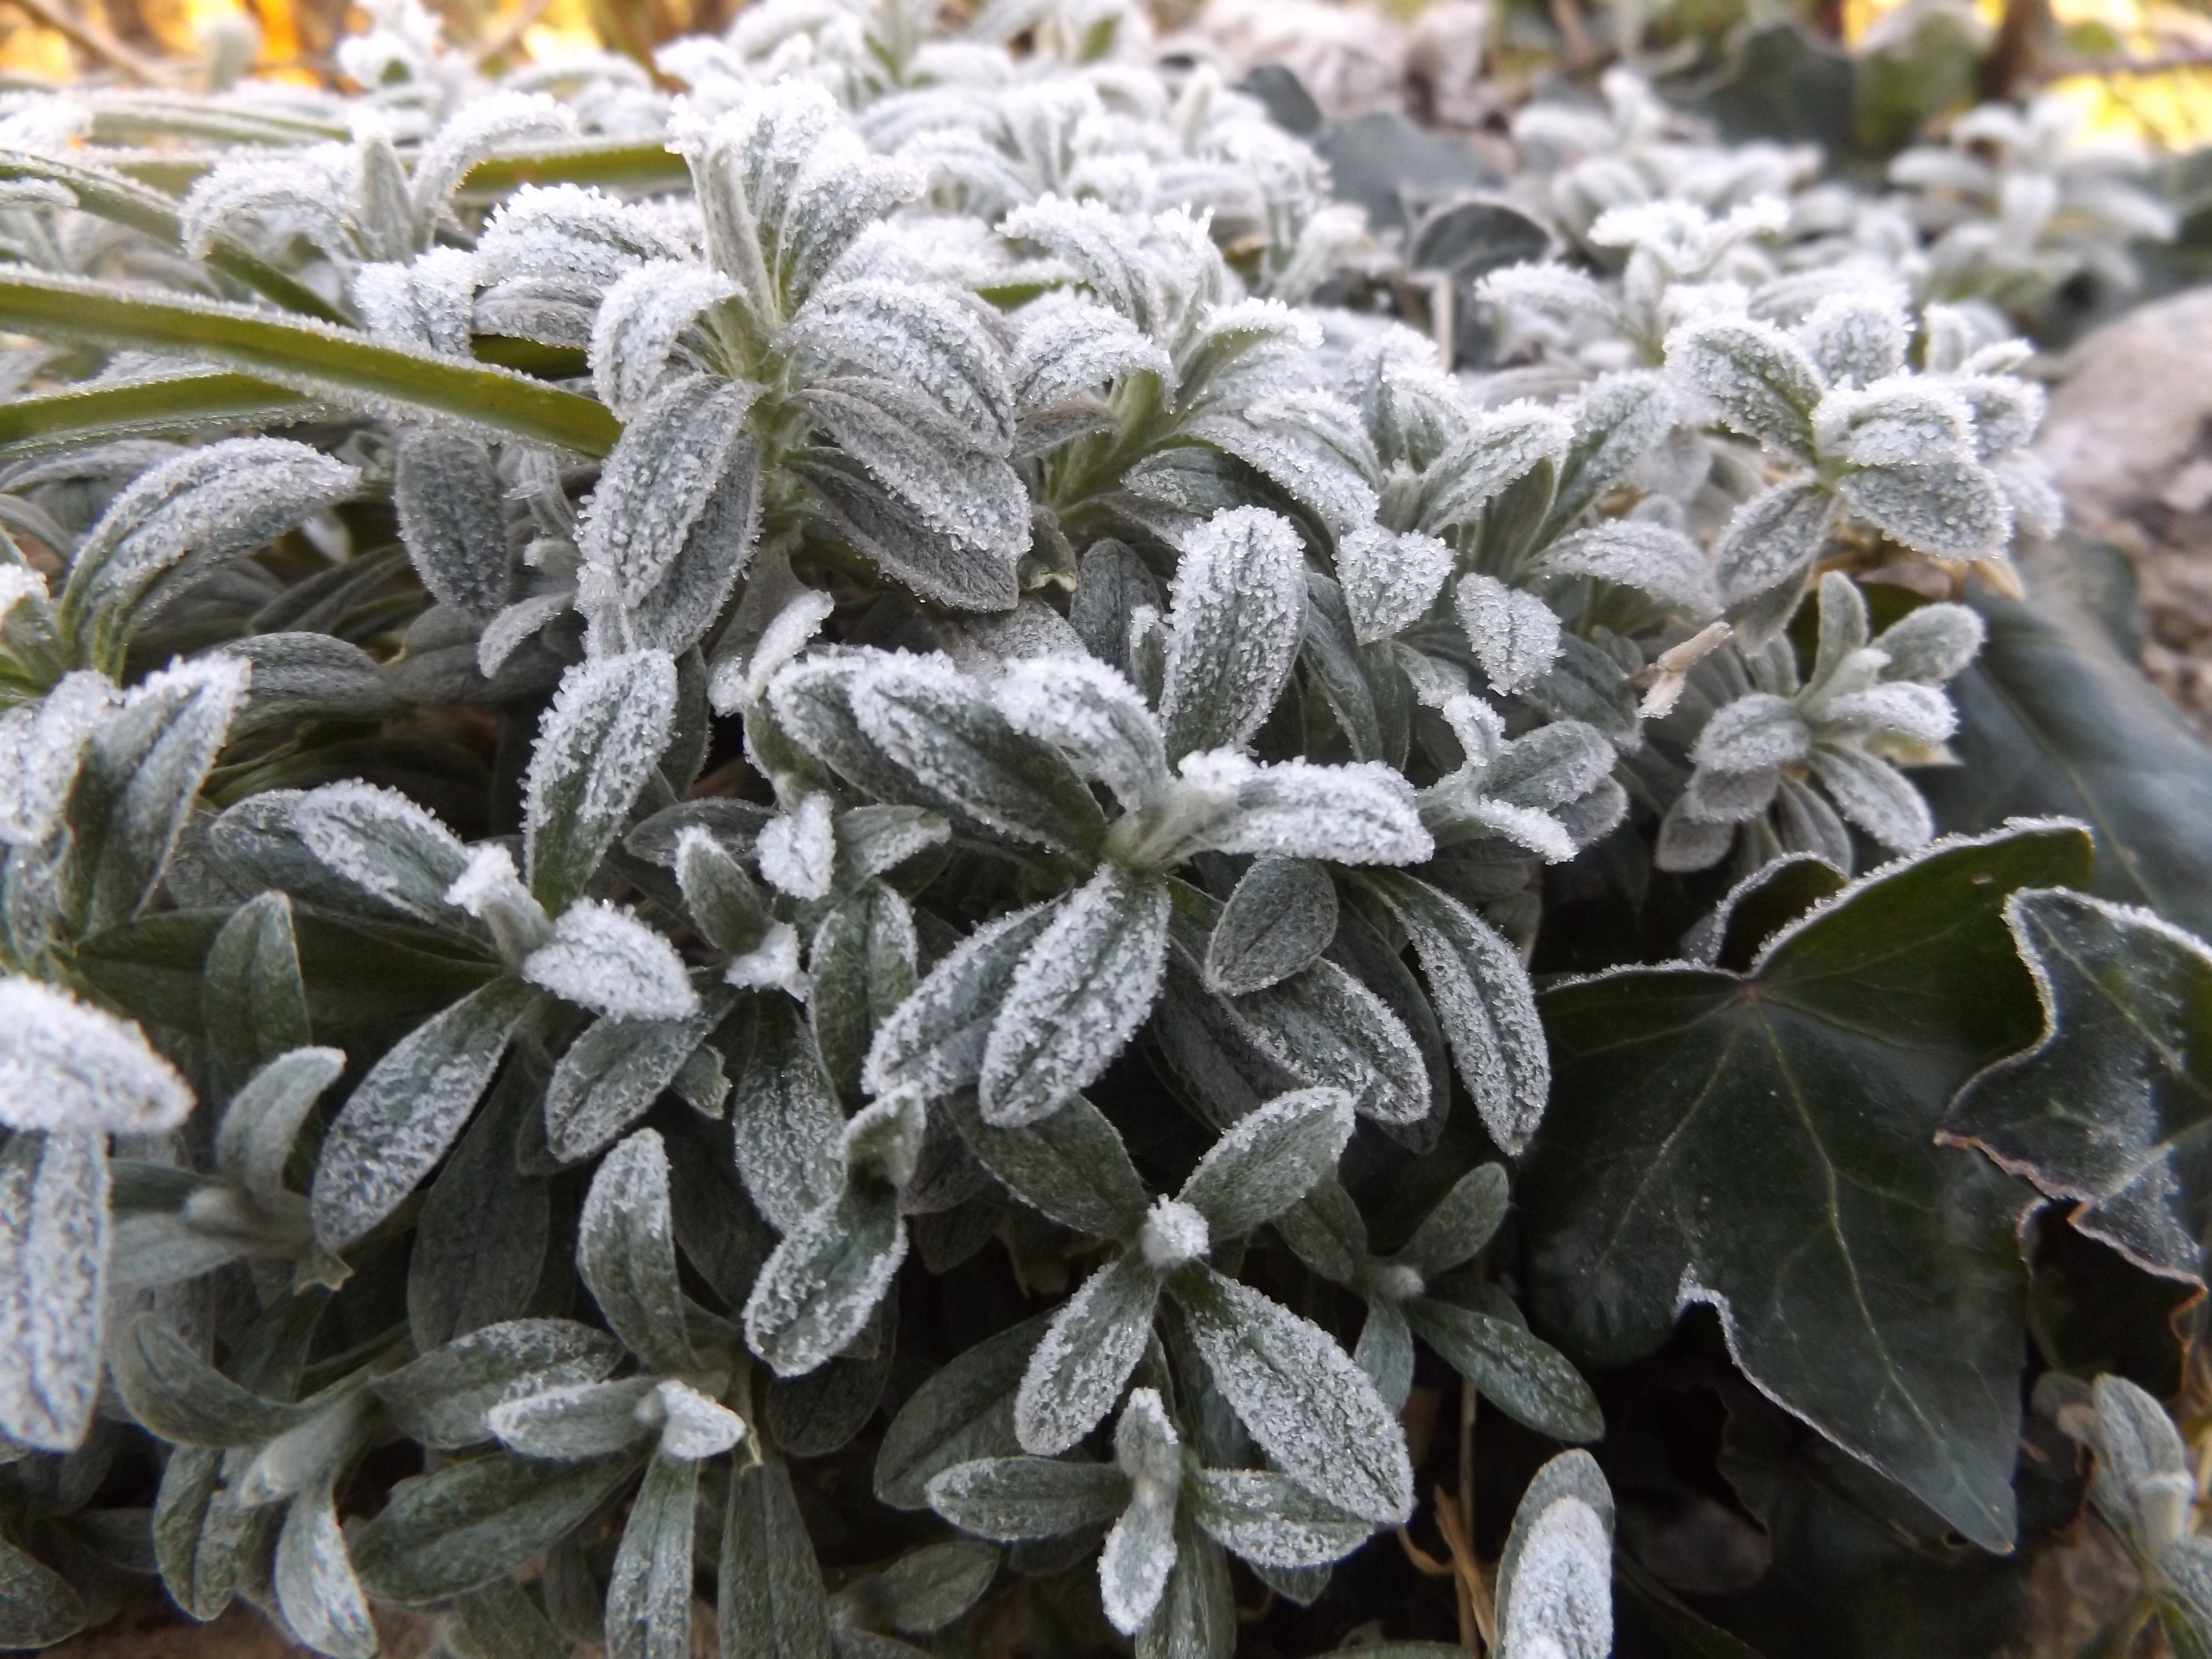
nature, cold, winter, plant, leaf, flower, frost, ice, herb, produce, botany, flora, shrub, gel, frozen leaves, flowering plant, land plant